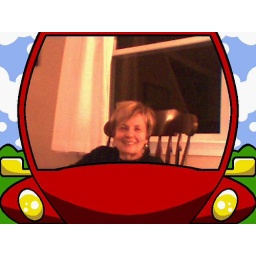
Nanny sitting in chair in an airplane